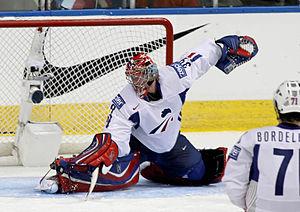
Cristobal - Goalie français équipe de France, Championnat du Monde Québec 2008
Cristobal Huet est un joueur franco-suisse de hockey sur glace professionnel évoluant avec le Lausanne Hockey Club au poste de gardien de but. Il possède la nationalité suisse depuis octobre 2010. Membre de l'équipe de France, il est connu pour être le second joueur français à évoluer au sein d'une franchise dans la LNH, ainsi que le premier Français à remporter la Coupe Stanley. Il est également un des parrains, avec Sébastien Grosjean et Philippe Bozon, de l'association Set-et-Match Puck-et-Match qui aide les enfants souffrant de l’ataxie de Friedreich.